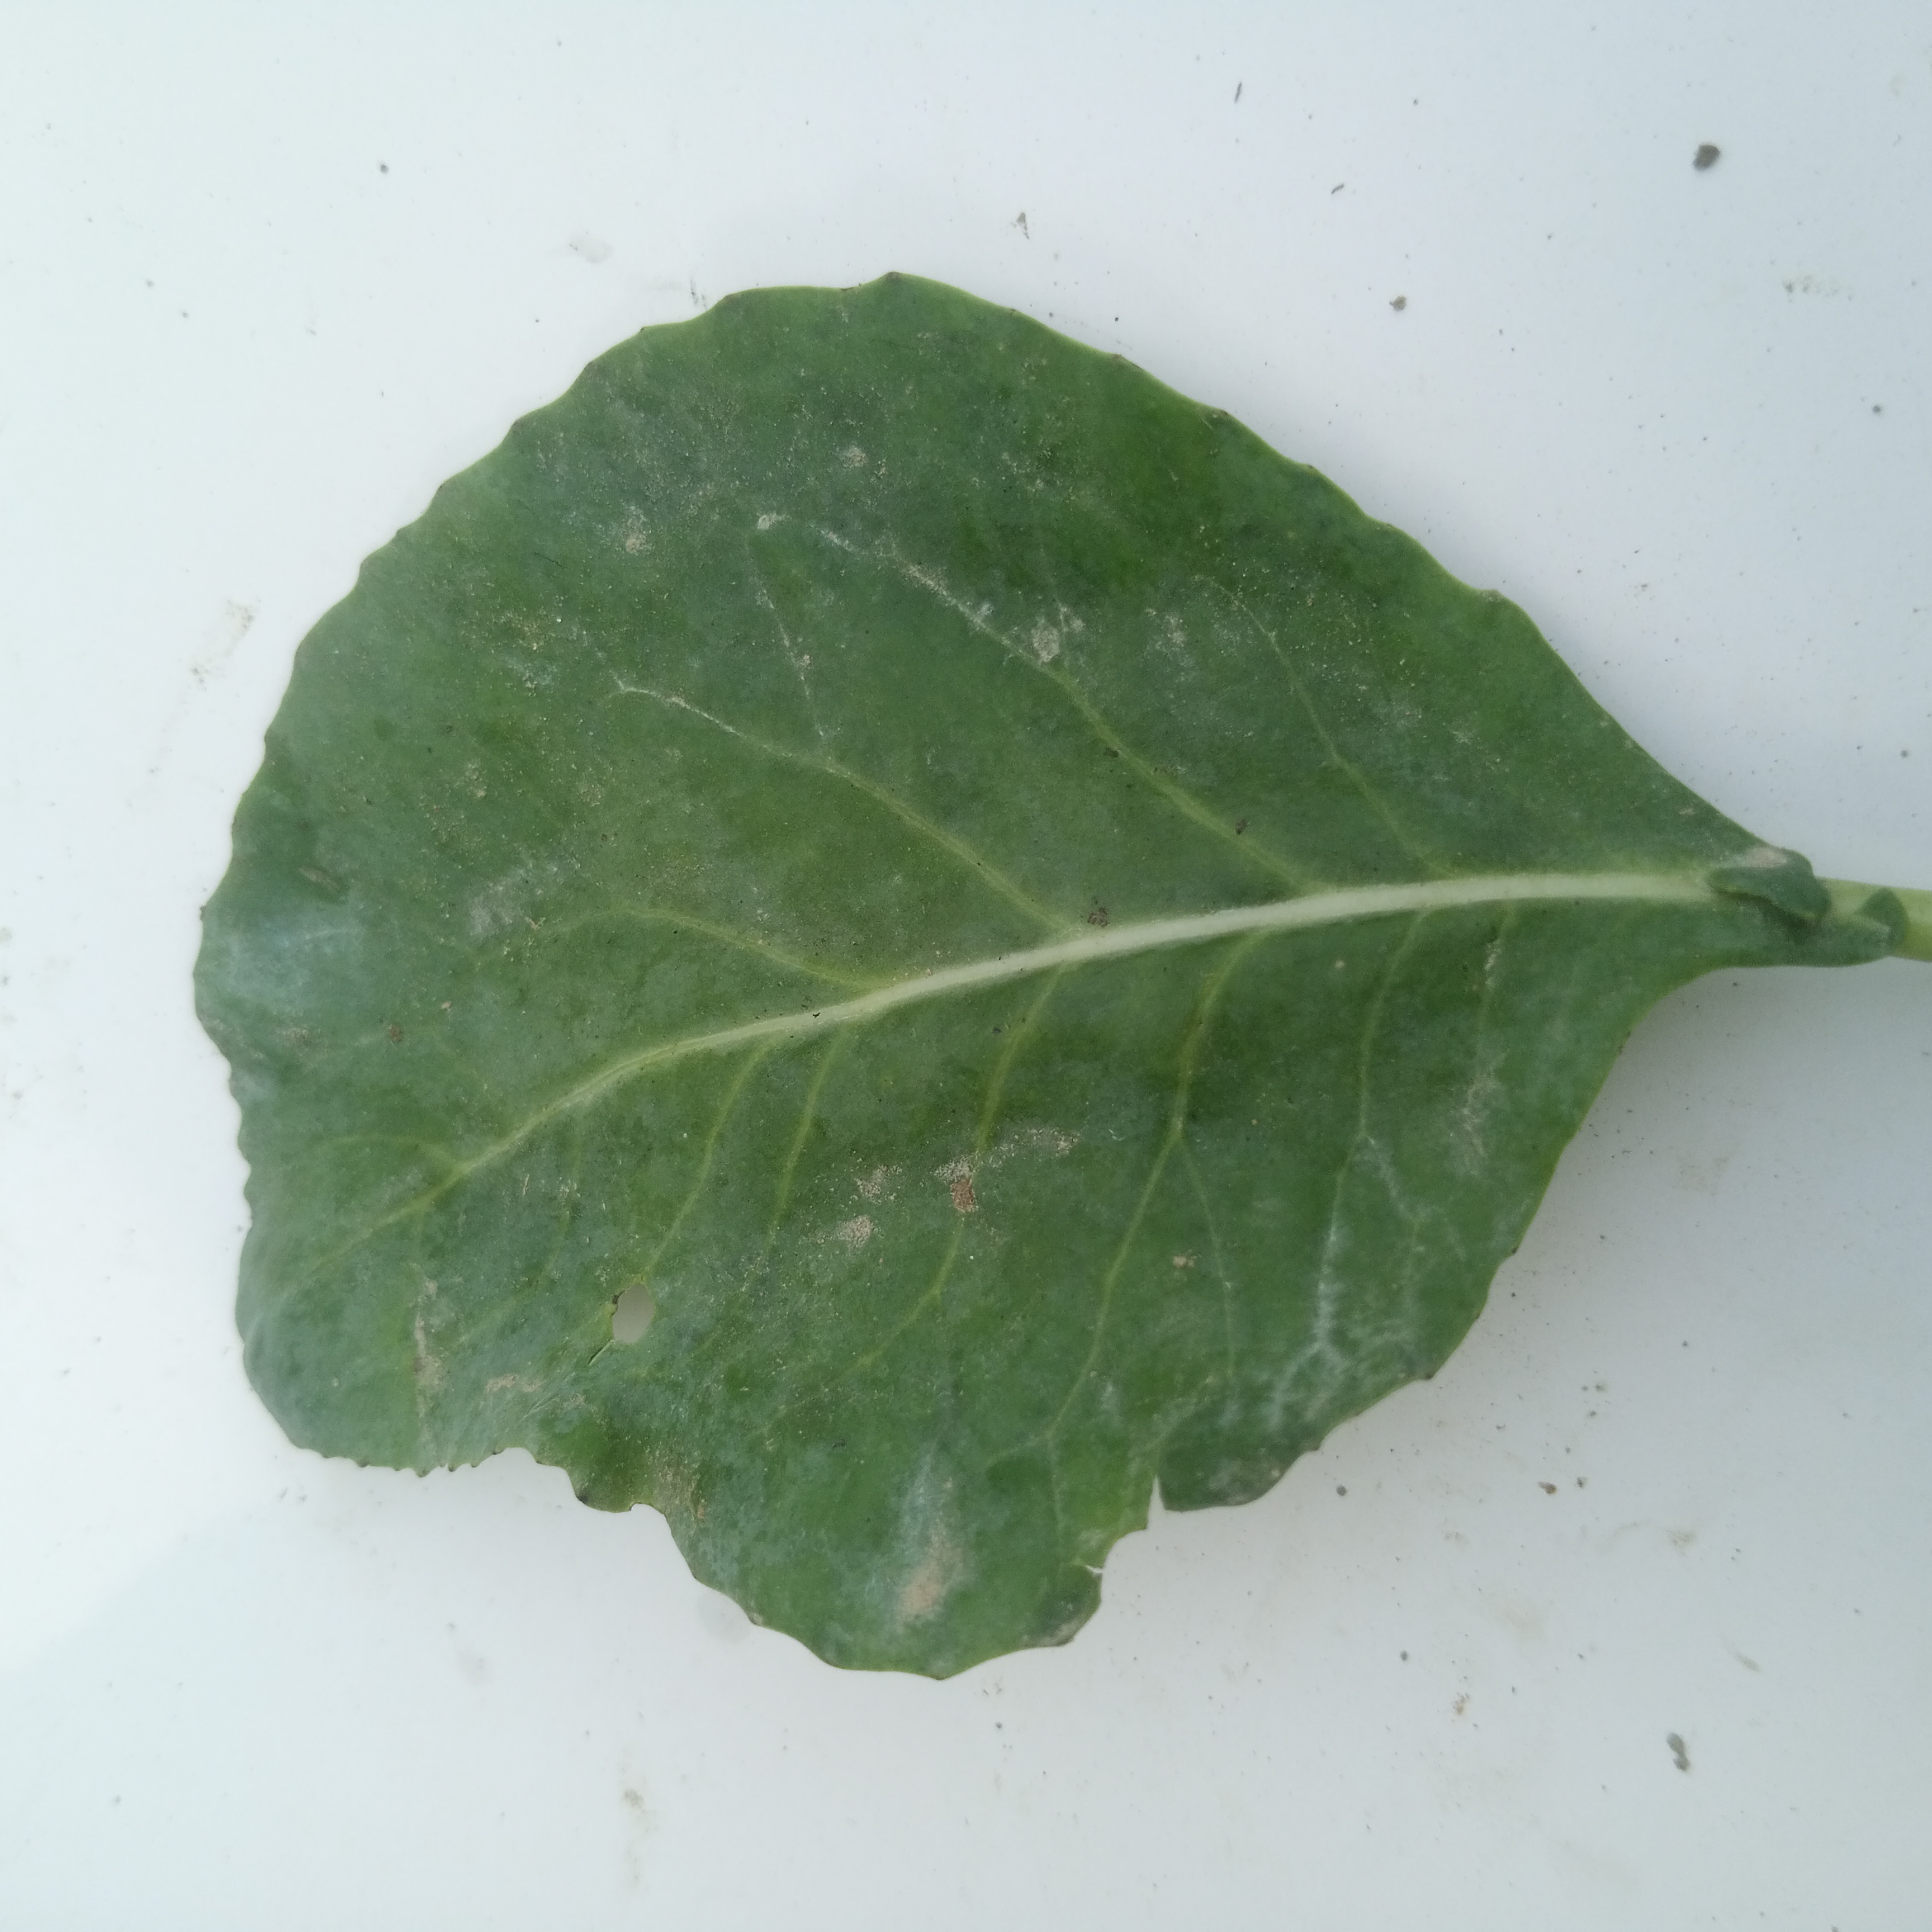
Label: Healthy